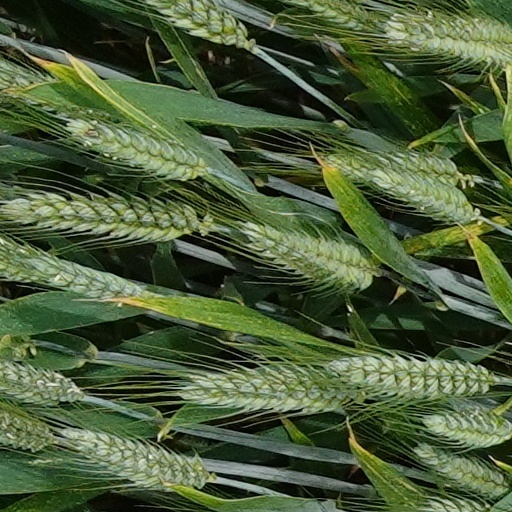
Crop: wheat